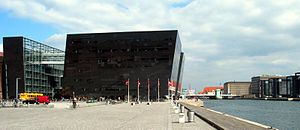
Søren Kierkegaards Plads
Søren Kierkegaards Plads med Det Kongelige Biblioteks tilbygning Den Sorte Diamant i baggrunden.
Søren Kierkegaards Plads er en plads på Slotsholmen i København opkaldt efter teologen og filosoffen Søren Kierkegaard. Pladsen ligger langs med havnefronten mellem Det Kongelige Bibliotek, hvis hovedindgang vender ud mod pladsen, Tøjhusmuseet, Christian 4.s Bryghus og Frederiksholms Kanal.